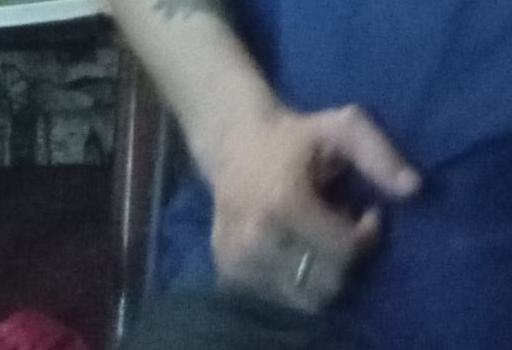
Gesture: no_gesture